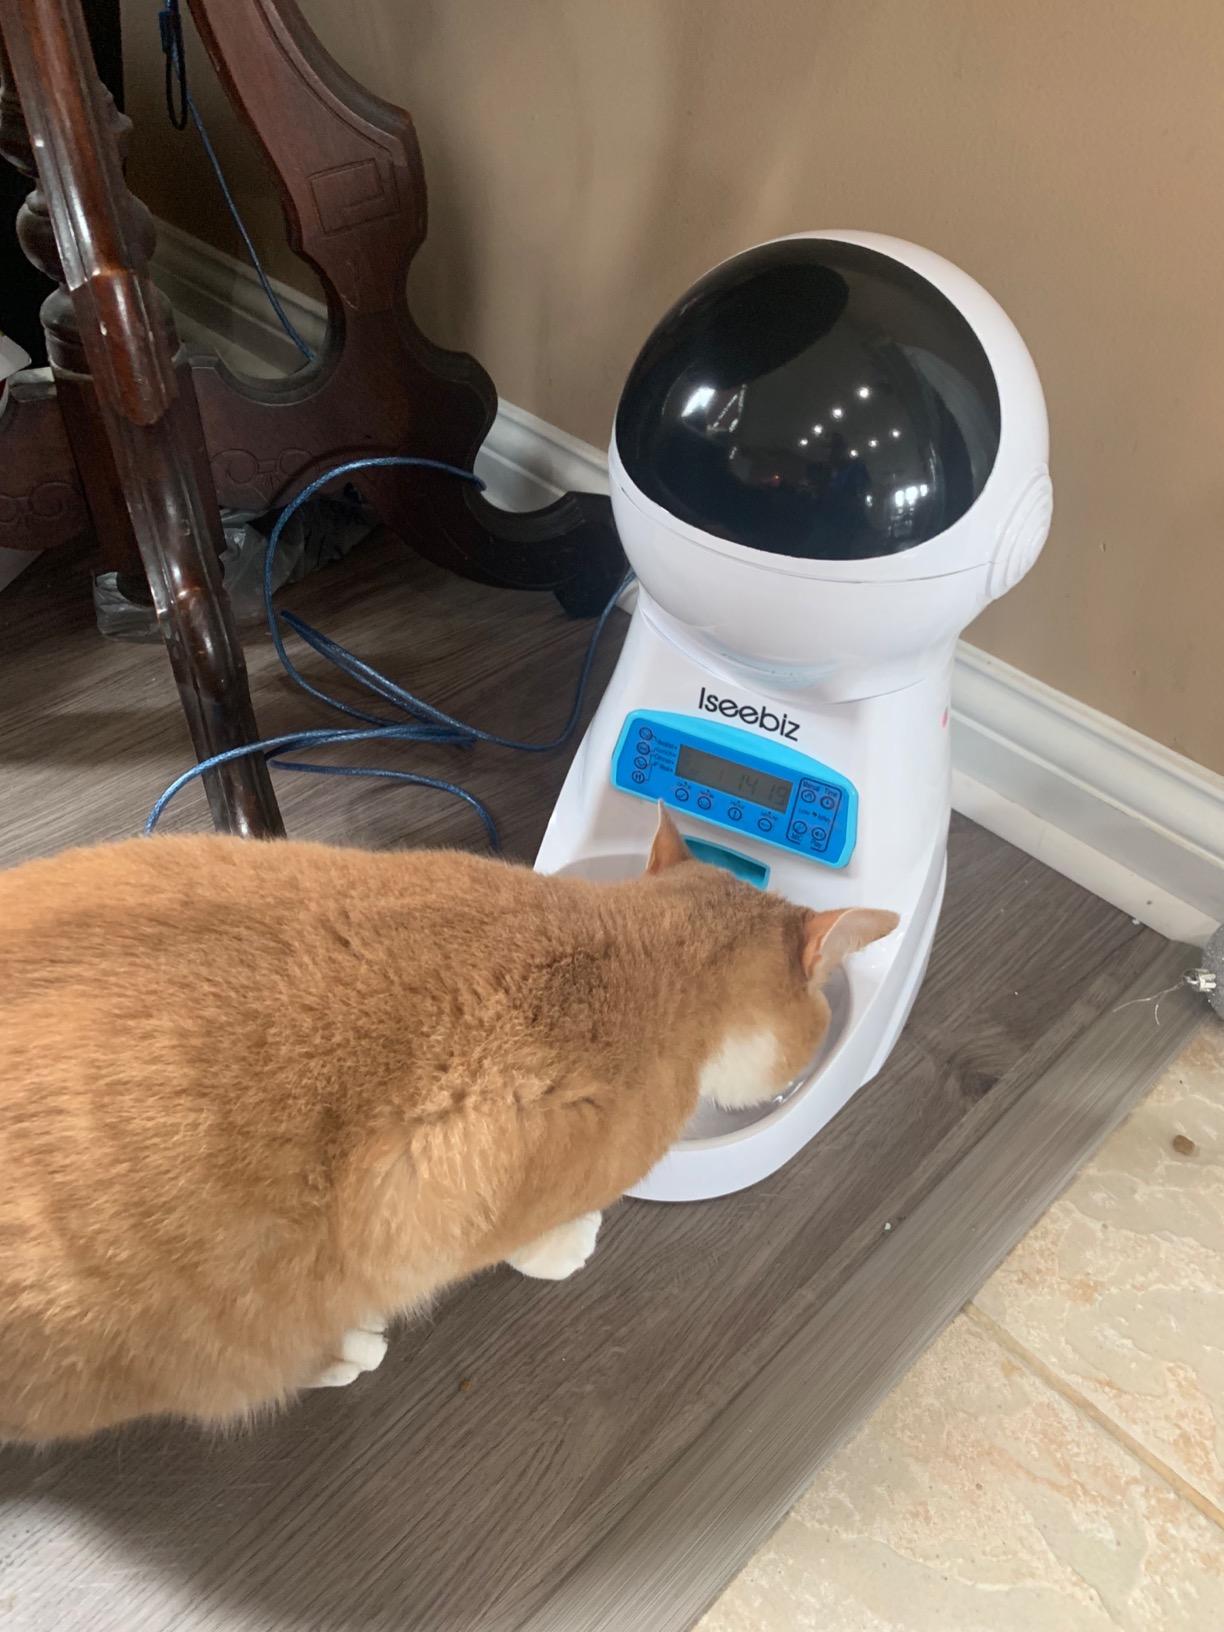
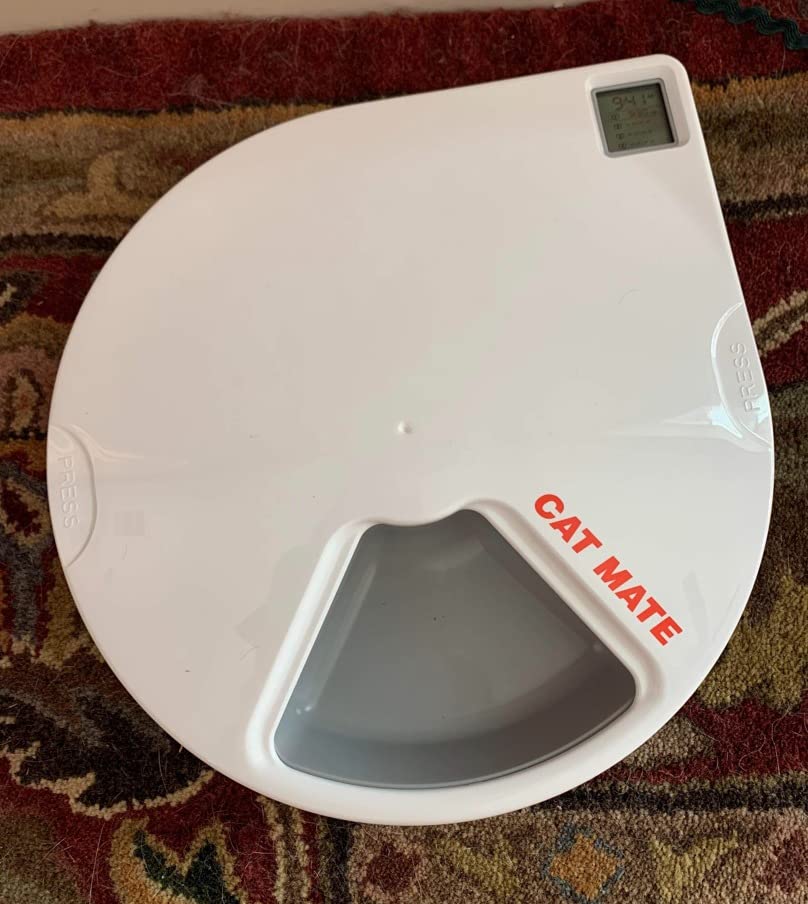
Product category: items_feeder
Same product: no